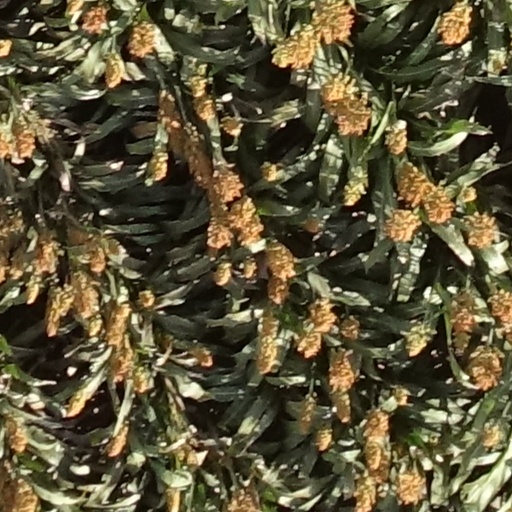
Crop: sorghum